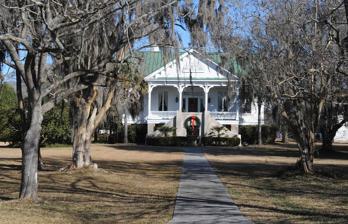
Building: Claussen House
Country: United States of America
Year built: 1830
Historic house in South Carolina, United States United States historic place Claussen House U.S. National Register of Historic Places Show map of South Carolina Show map of the United States Location 5109 Old River Rd., Florence, South Carolina Coordinates 34°07′53″N 79°37′14″W / 34.13139°N 79.62056°W / 34.13139; -79.62056 Area 2.3 acres (0.93 ha) Built c. 1830 ( 1830 ) Architectural style Greek Revival, Italianate NRHP reference No. 01000343 Added to NRHP April 11, 2001 Claussen House , also known as the Howard-Harllee-Claussen House, is a historic plantation house located at Florence , Florence County, South Carolina .  It was built about 1830, and is a raised cottage with early-19th century Greek Revival architecture and late-19th century Italianate style alterations and additions.  Also on the property are a contributing smoke house , gardener's cottage, hothouse/greenhouse, chicken coop / outhouse , and carriage shed. It was listed on the National Register of Historic Places in 2001. References